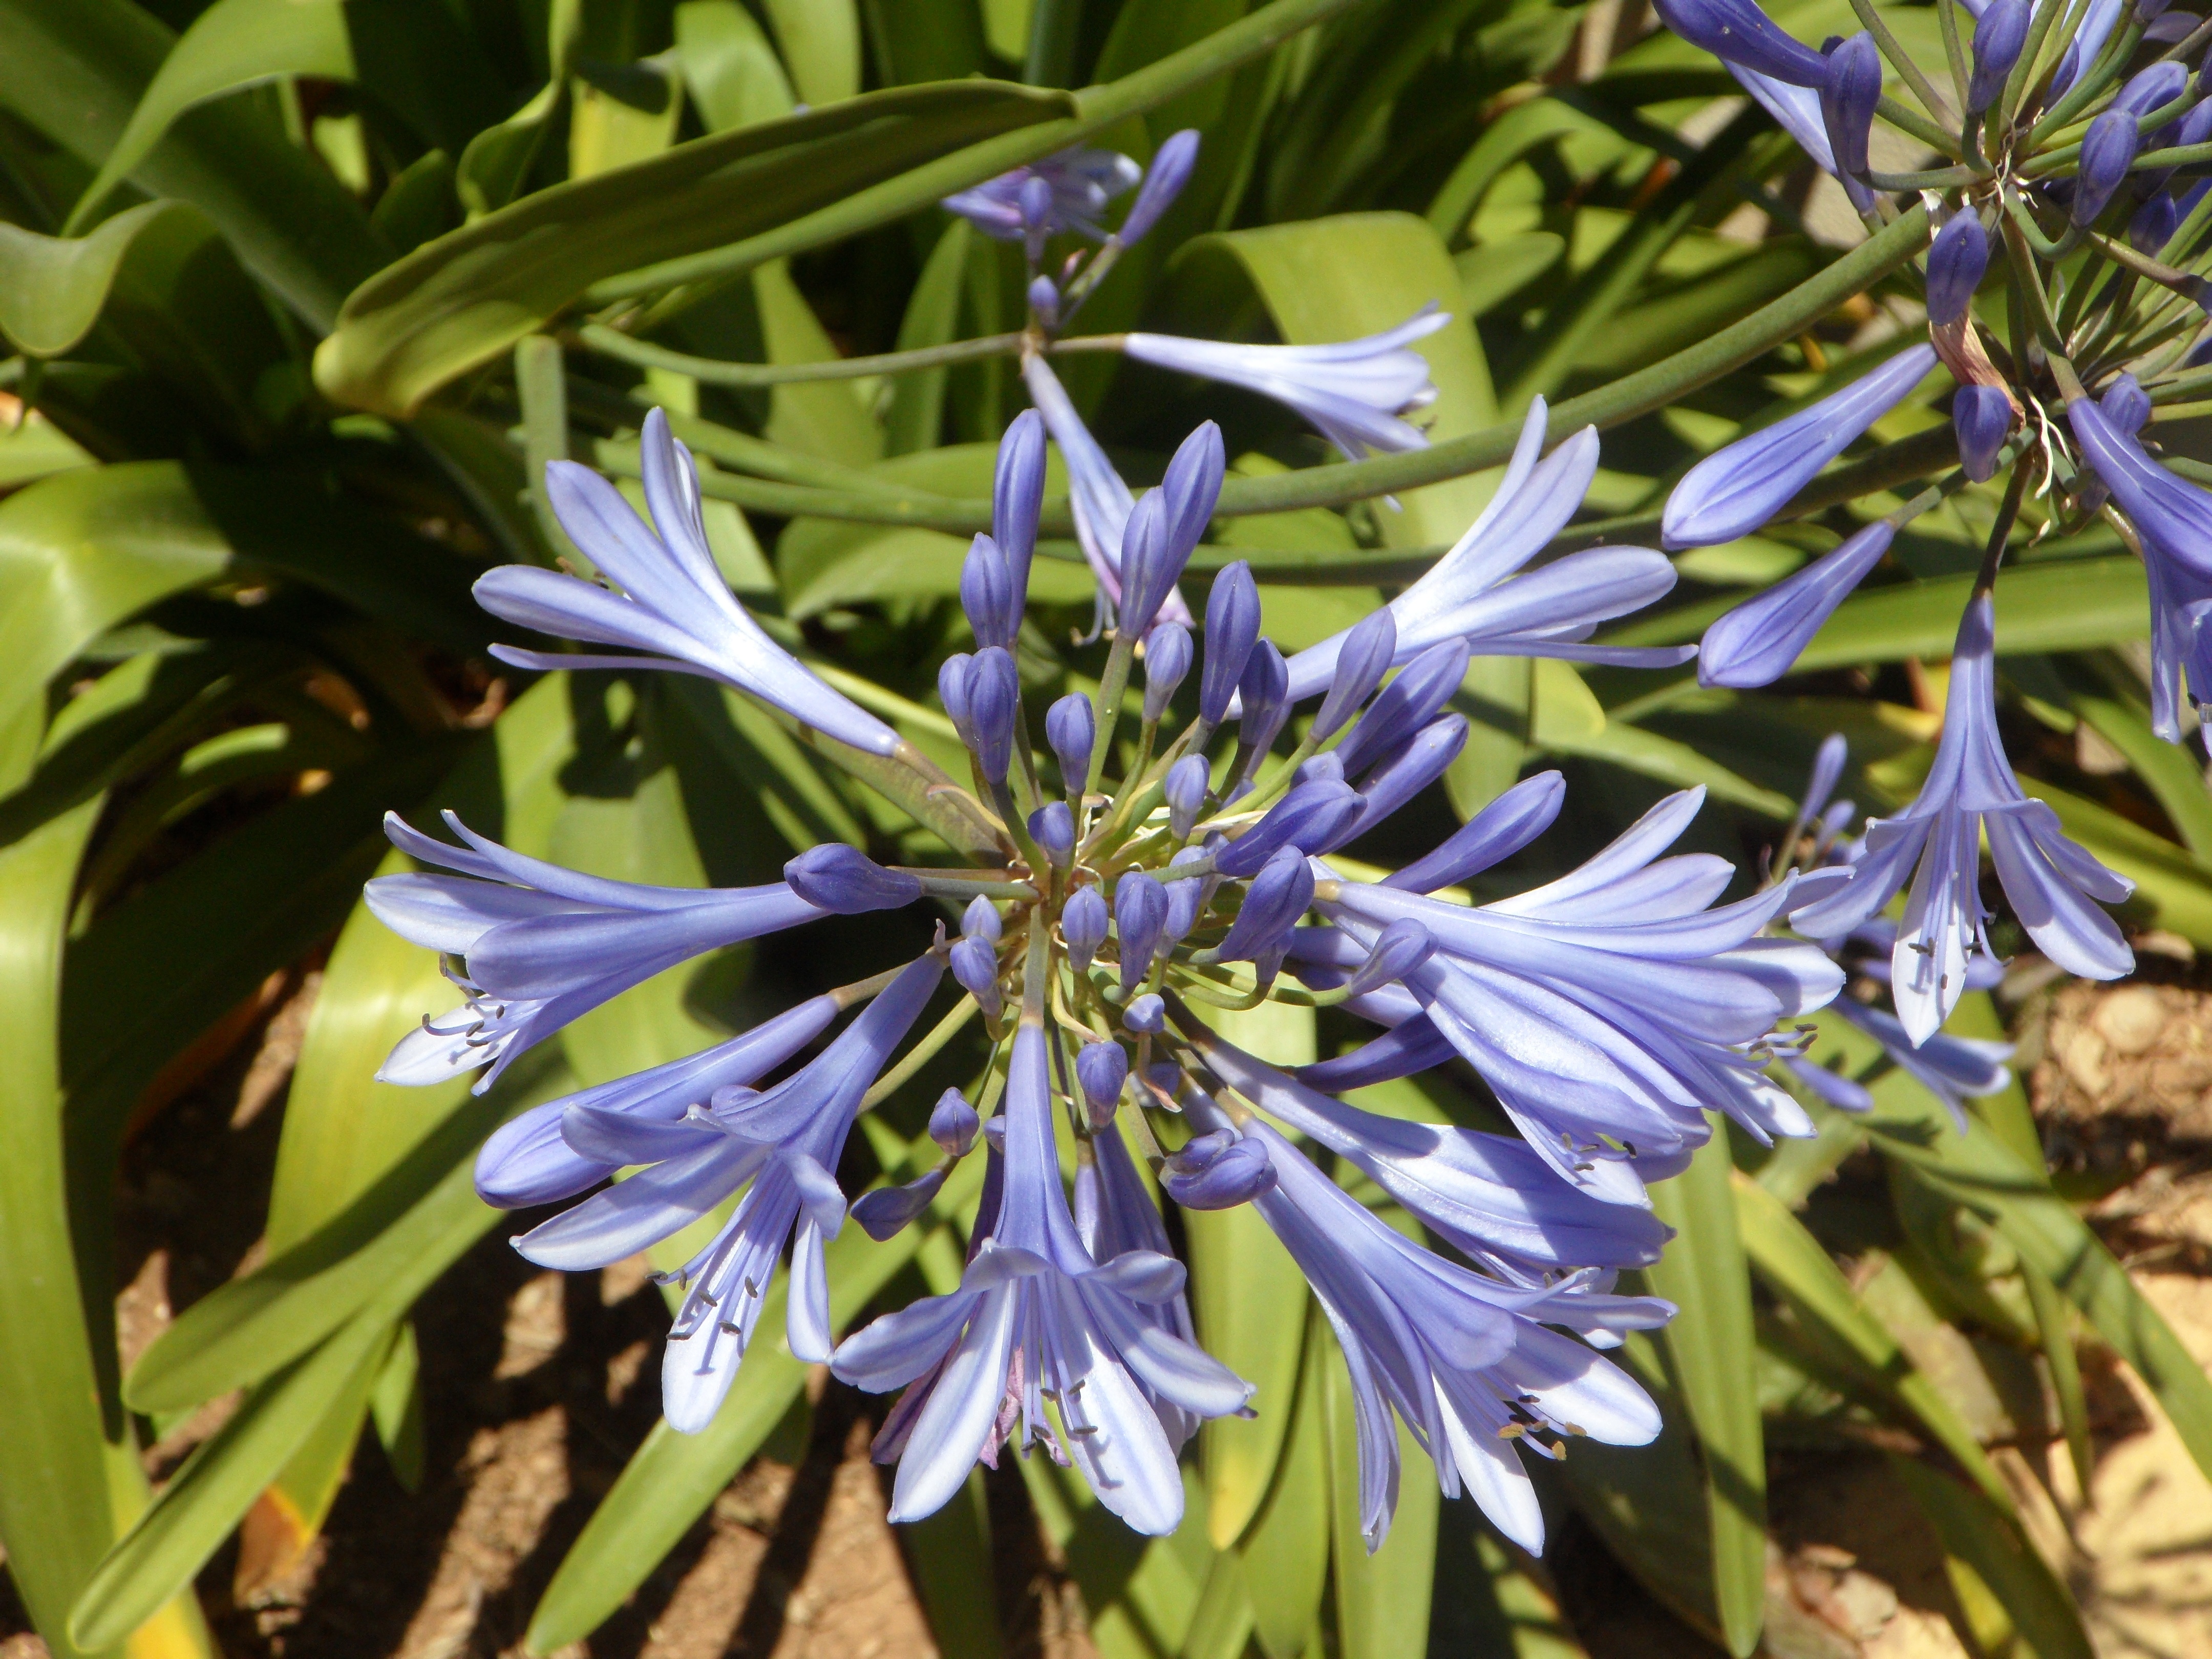
blossom, plant, flower, bloom, summer, food, herb, produce, vegetable, botany, blue, flora, wildflower, flowers, violet, lilies, lily, agapanthus, scilla, chicory, ornamental plant, inflorescence, wild plants, flowering plant, blue lily, jewelry lilies greenhouse, land plant, leaf vegetable, india hyacinth